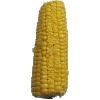
Label: corn